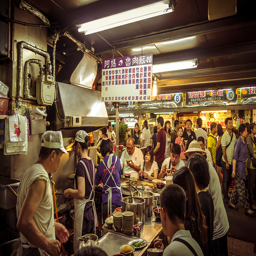
A group of people who are seated in front of a counter.
A crowded marketplace with people sitting at a lunch counter.
A row of workers serve food to people.
I THINK THIS IS A HUGE FOOD COURT
A group of people standing near a kitchen cooking food.